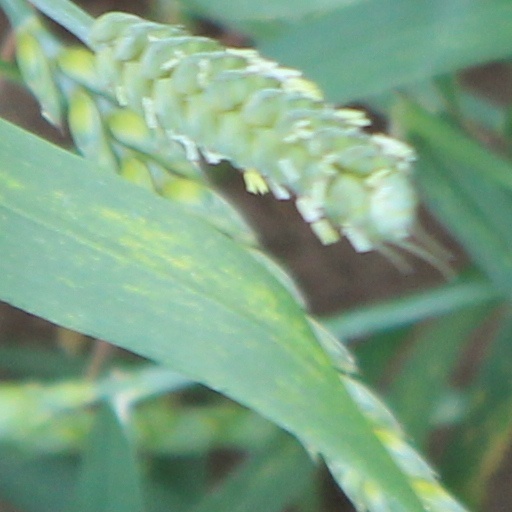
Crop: wheat